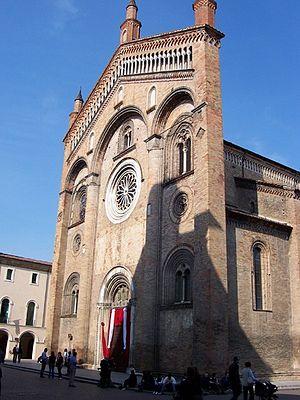
La cathédrale de Crema est une église catholique romaine de Crema, en Italie. Il s'agit de la cathédrale du diocèse de Crema.
La liste suivante recense les cathédrales en Italie.
Crema est une commune italienne de la province de Crémone dans la région de Lombardie en Italie.